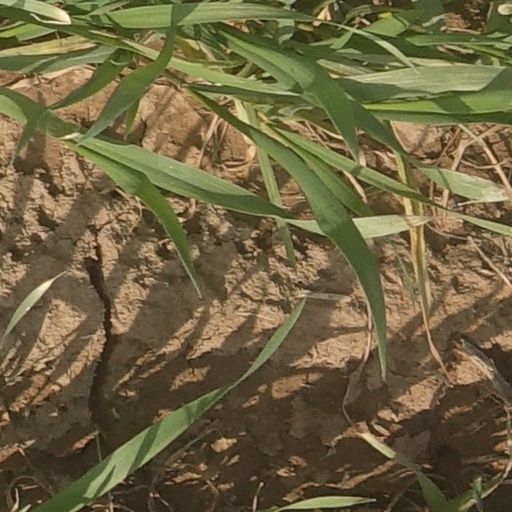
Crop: wheat